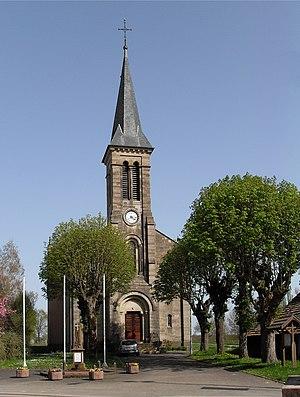
L'église Saint-Matthieu à Chavannes-sur-l'Étang
Chavannes-sur-l'Étang est une commune française située dans le département du Haut-Rhin, en région Grand Est.